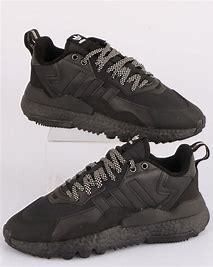
Brand: adidas
Model: originals Adidas Originals Nite Jogger